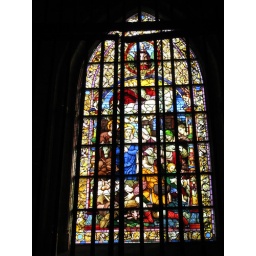
Great stained glass window in Seville catedral, Southern Spain.